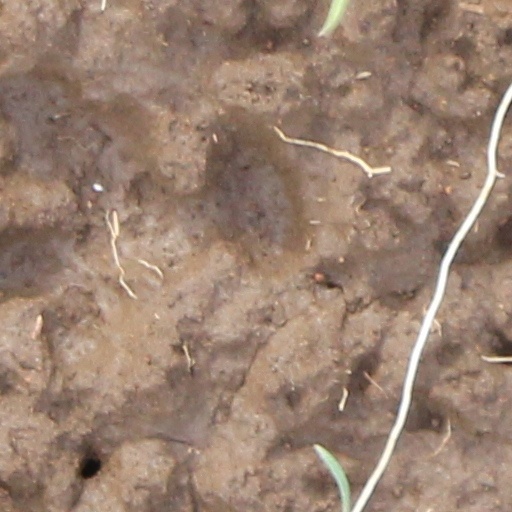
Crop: wheat